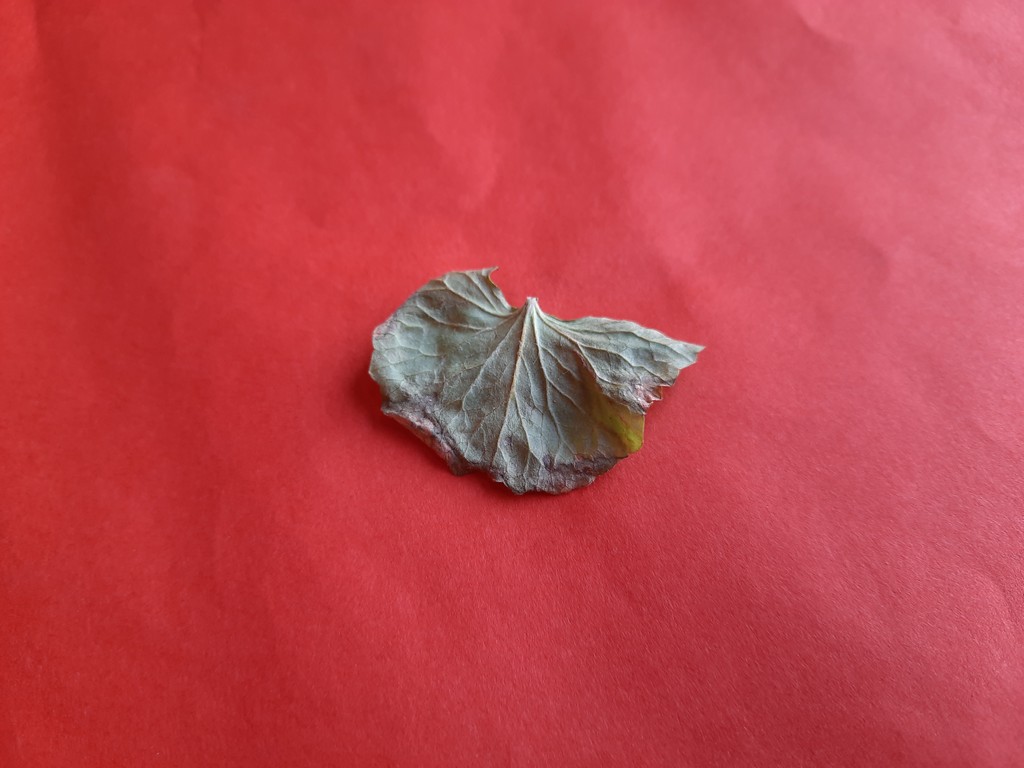
Label: Dried